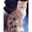
Label: cat